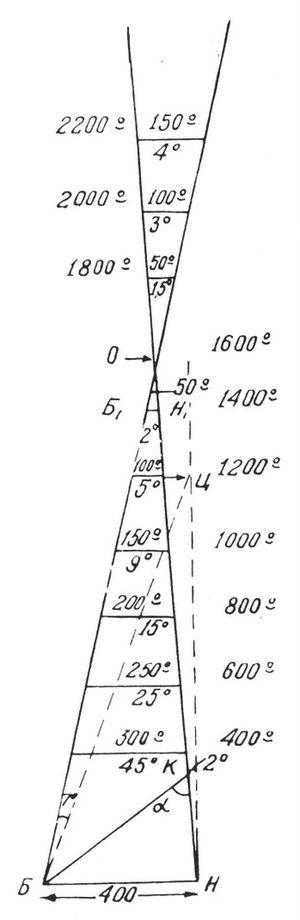
Ali Agha Ismayil Agha oglu Shikhlinski était un lieutenant, général, sous-ministre militaire de la République démocratique d'Azerbaïdjan et officier militaire soviétique. Les russes lui ont donné le pseudonyme Le Dieu de l'Artillerie en raison de son service inégalé et de ses victoires dans le développement théorique et pratique de l'artillerie. Il a publié un dictionnaire militaire russo-turc à Bakou en 1926 utilisant l'alphabet russe, arabe et latin. Ainsi, pour la première fois, il fut le fondateur du vocabulaire militaire en Azerbaïdjan. Il a épousé de Nigar Shikhlinskaya.